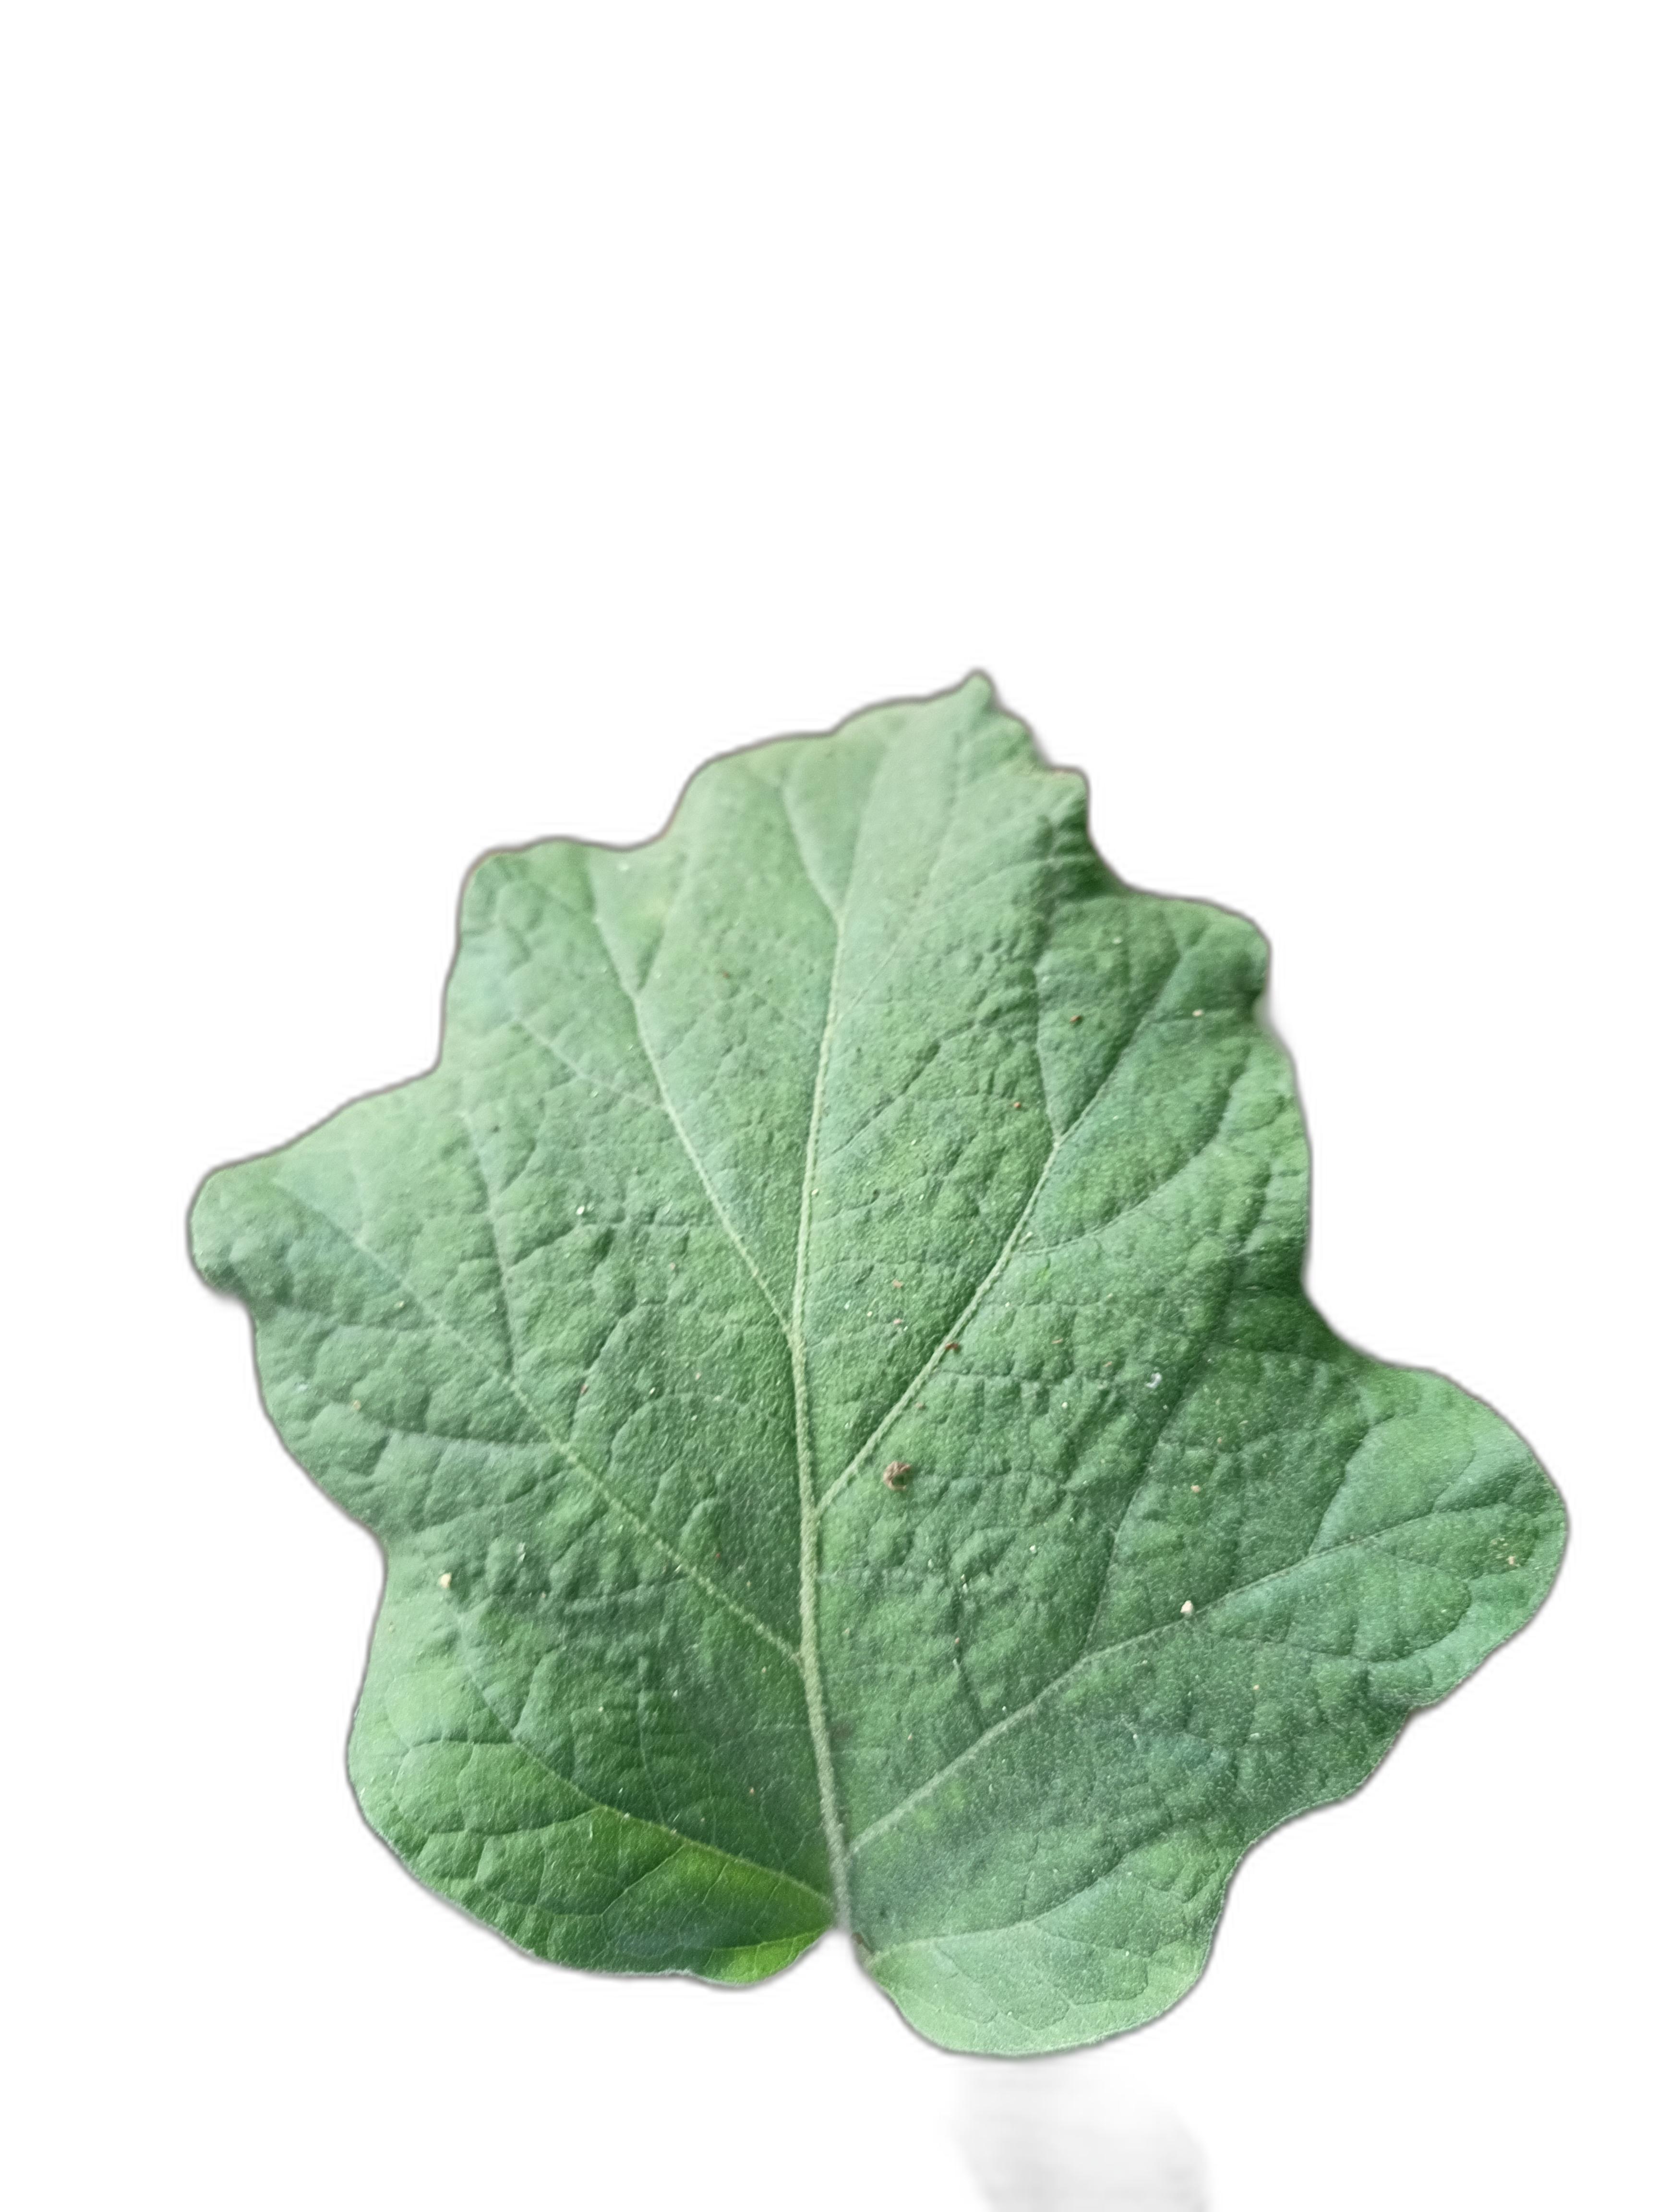
Label: Healthy Leaf